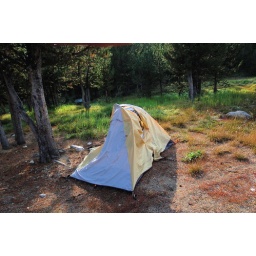
My poor little tent after a black bear descended upon it. Hoodoo Meadows, ID.